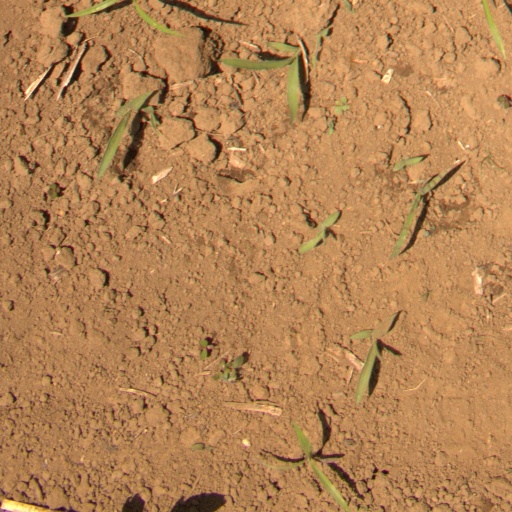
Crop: Jerusalem artichoke